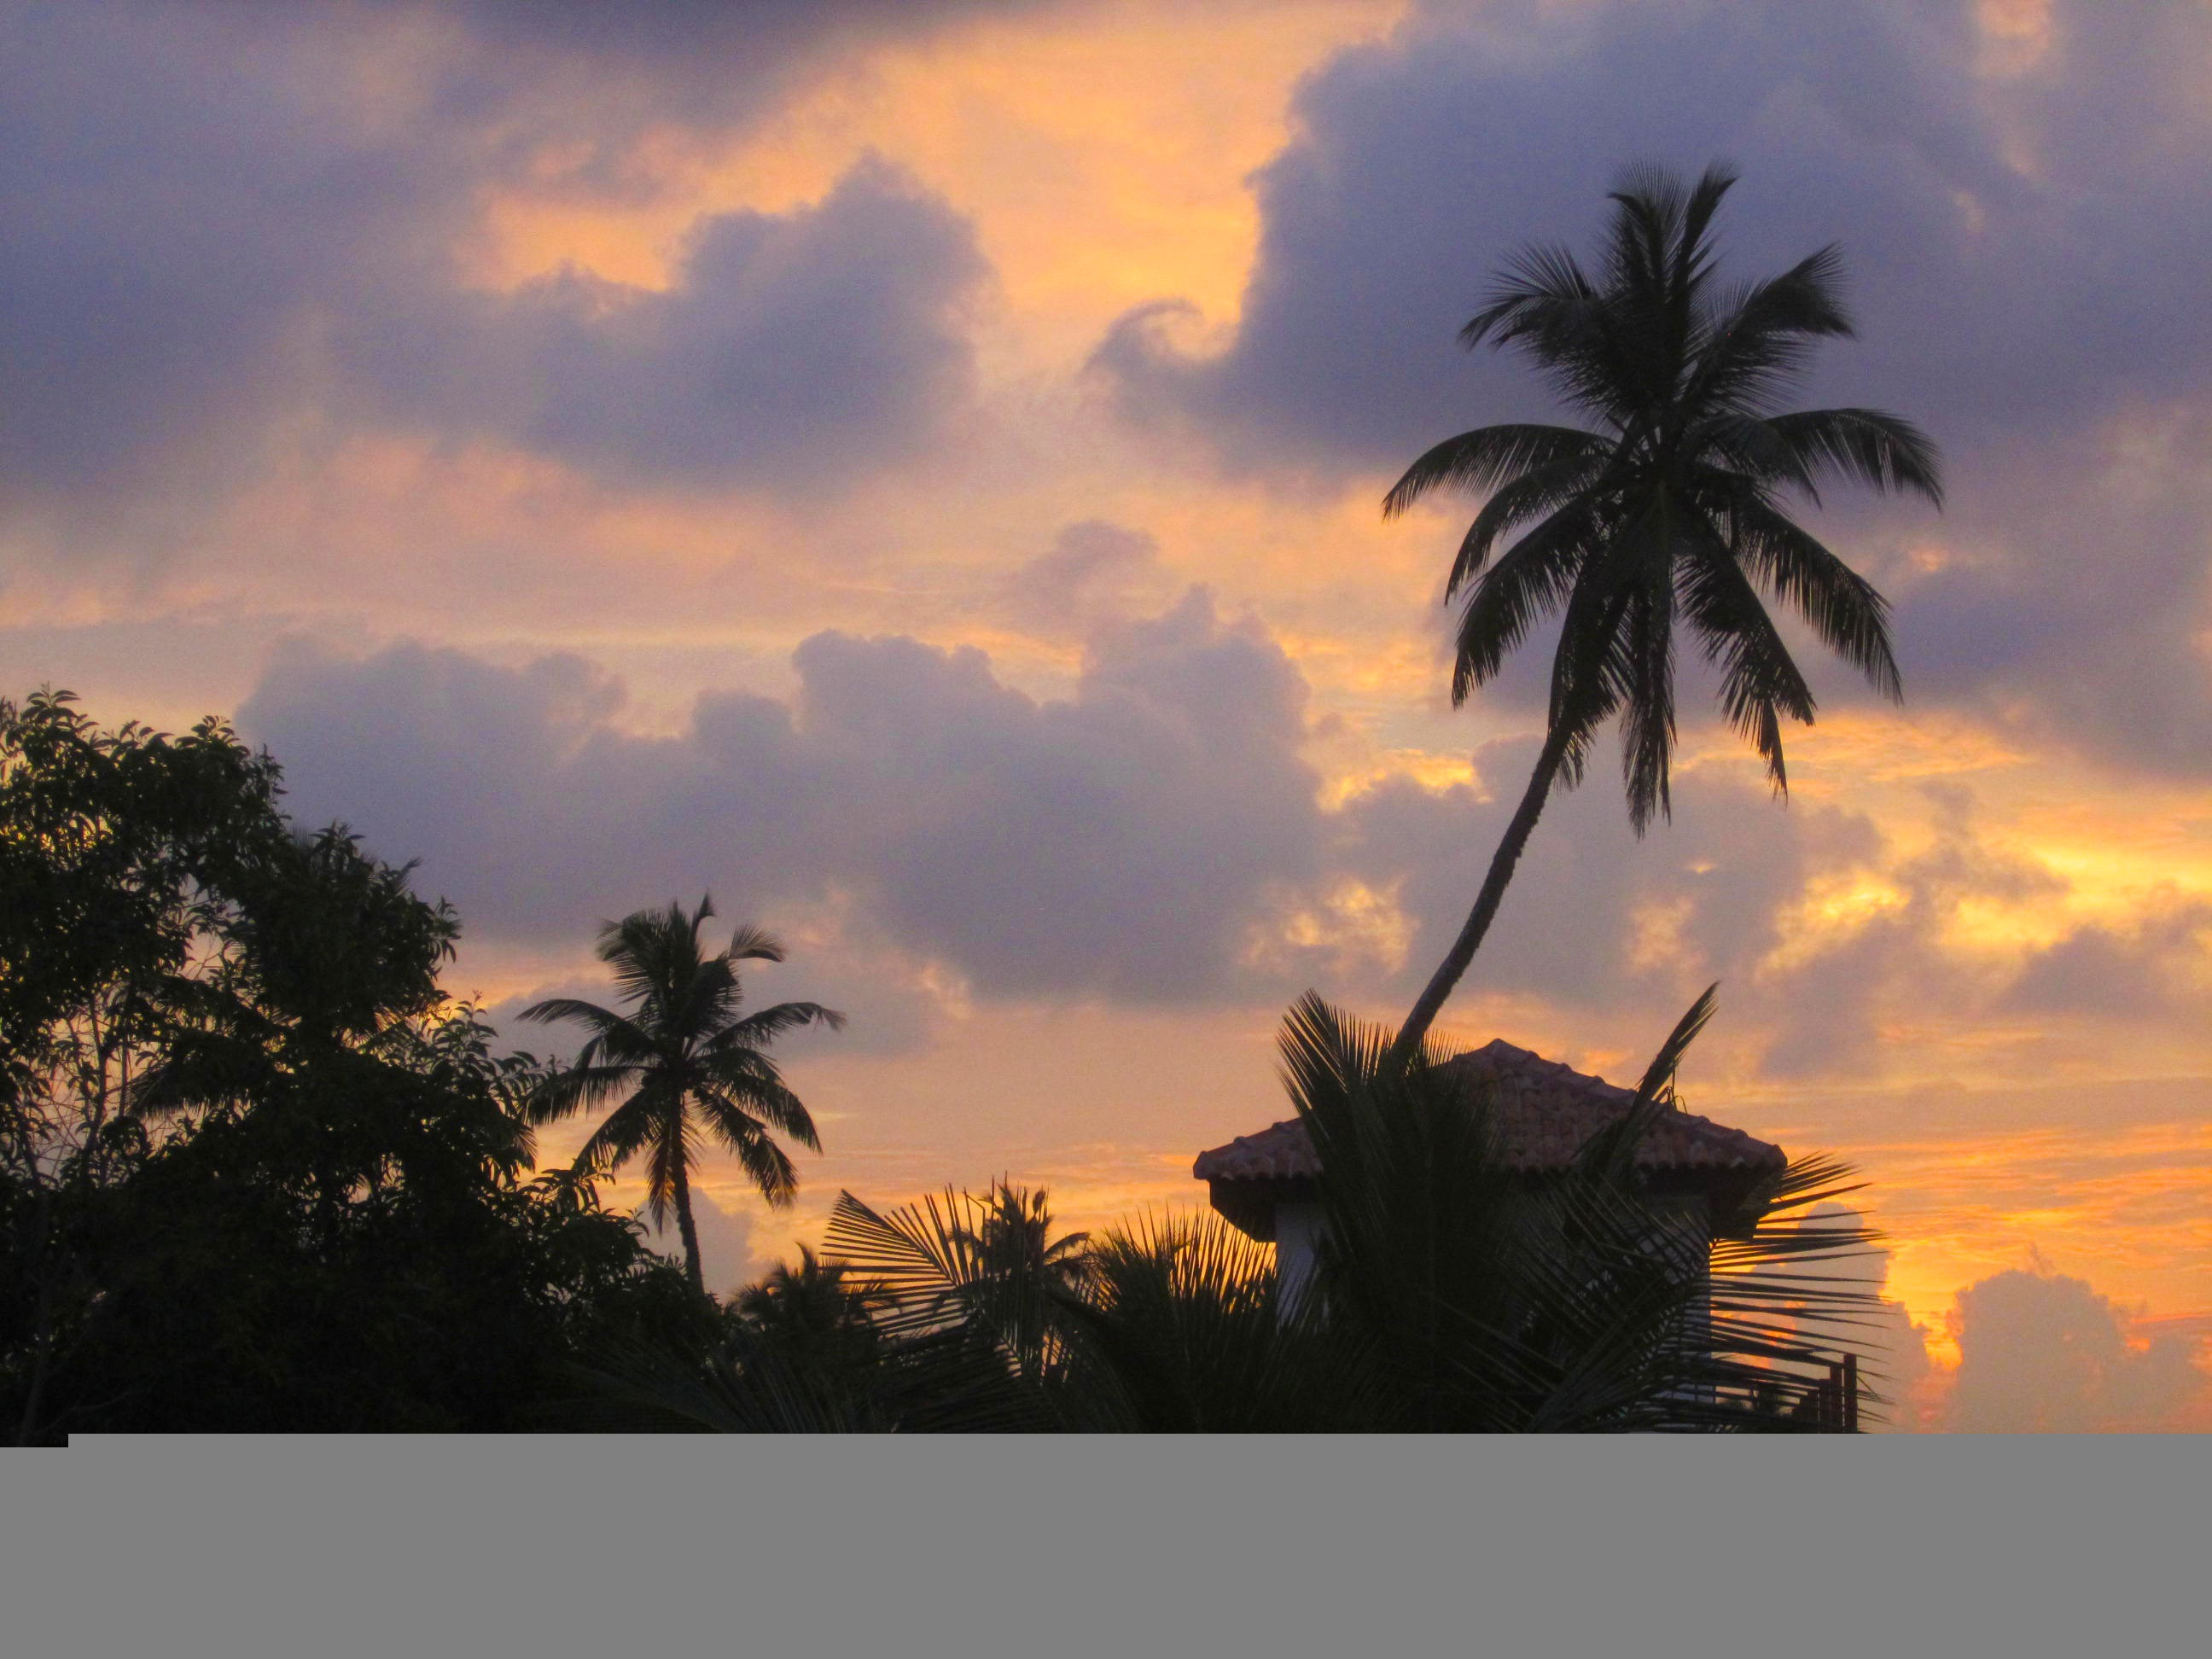
beach, sea, tree, nature, horizon, light, cloud, plant, sky, sun, sunrise, sunset, sunlight, morning, flower, dawn, atmosphere, dusk, evening, palm, holiday, savanna, clouds, bill, tropics, sri lanka, evening light, woody plant, arecales, palm family, ibis guesthouse